Cyclin E/Cdk2

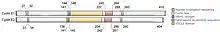
Cyclins E1 and E2 DNA domains.

Eukaryotic cells possess two types of cyclin, cyclin E1 and cyclin E2, with the protein sequences sharing 69.3% similarity in humans despite being encoded by two different genes. While there is significant overlap in function between the two cyclin Es, there are distinct differences in the roles and regulation of each cyclin E type. For example, in "Xenopus laevis" embryos only cyclin E1 is necessary for viability.